Alexandrine of Mecklenburg-Schwerin

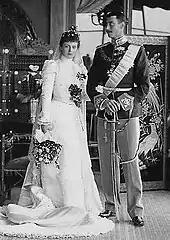
Alexandrine on her wedding day in the Villa Wenden, Cannes

It was also in Cannes during the winter visit of 1897 that Duchess Alexandrine met her future husband, Prince Christian of Denmark, the eldest son of Crown Prince Frederik and Crown Princess Louise of Denmark. The two young royals were engaged in Schwerin on 24 March 1897. In April 1897, shortly after the engagement was announced, her father the Grand Duke died suddenly at the age of just 46 years. His sudden death was somewhat shrouded in mystery as it was first reported that he had committed suicide by throwing himself off a bridge. However, according to the official report, he died in his garden when he fell over a low wall during a bout of shortness of breath.